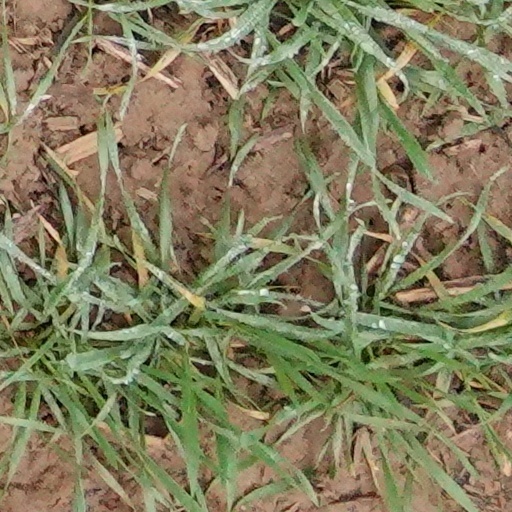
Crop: wheat